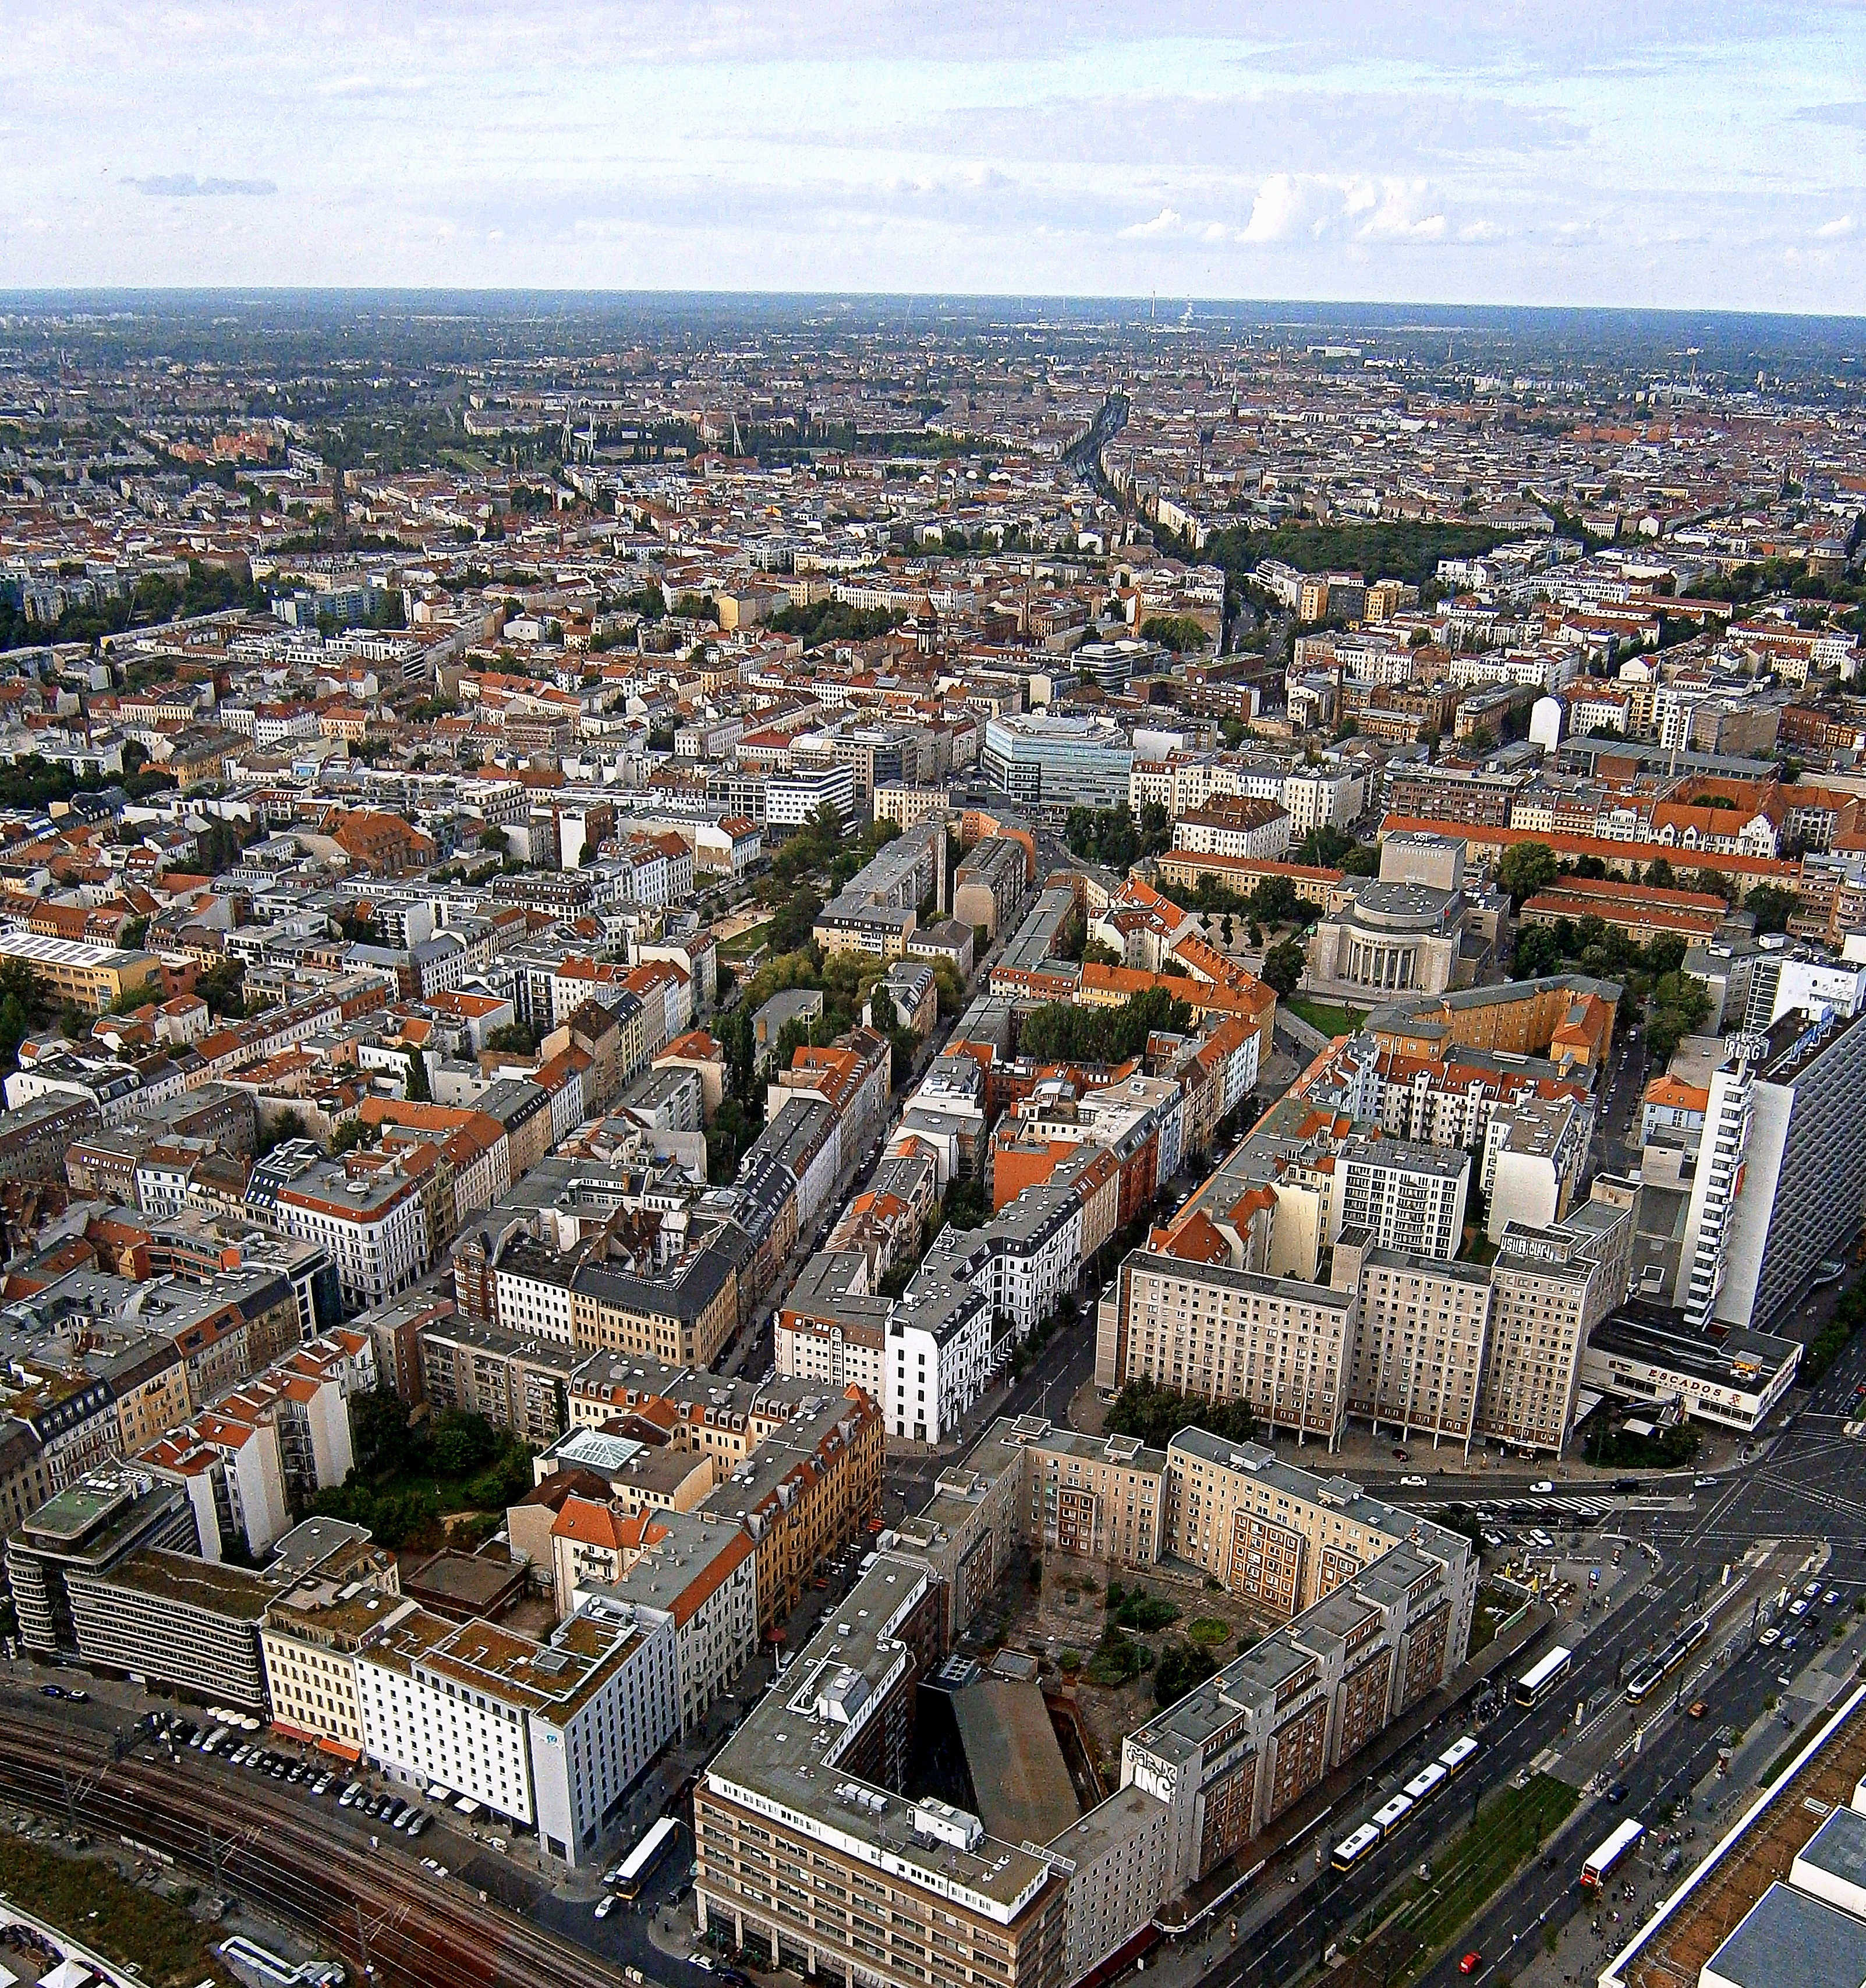
horizon, architecture, sky, skyline, photography, town, view, perspective, building, city, home, skyscraper, urban, cityscape, panorama, downtown, suburb, europe, tower, landmark, modern, tower block, capital, clouds, homes, germany, berlin, large, metropolis, neighbourhood, big city, bird's eye view, aerial photography, urban area, residential area, human settlement, metropolitan area